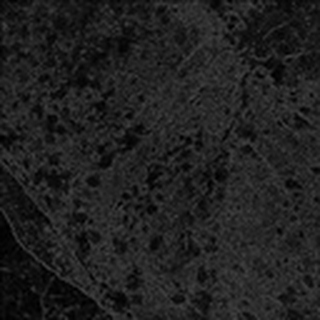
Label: cotton_powdery_mildew